Parshvanath College of Engineering

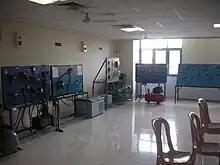
Process automation lab.

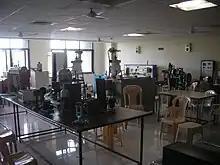
Process automation lab.

The department was established in 1994, and it offered an undergraduate course (Bachelor of Engineering in instrumentation engineering) with specialisation in process instrumentation, automation in energy & infrastructure, and power plant instrumentation.